Thomas Röhler

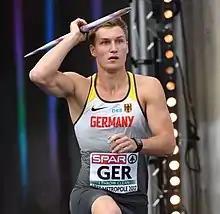
Röhler competing in 2017

Thomas Röhler (born 30 September 1991) is a German track and field athlete who competes in the javelin throw. He is the 2016 Olympic Champion and 2018 European Champion. His personal best of 93.90 m for the event ranks him third on the overall list.